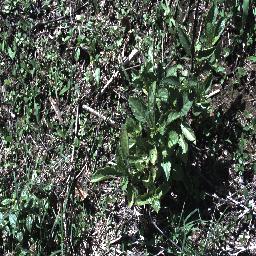
Label: snake_weed